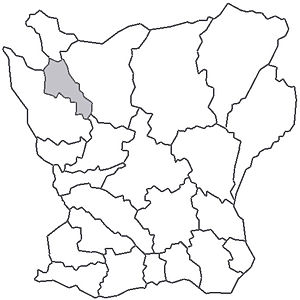
Södra Åsbo herred
Södra Åsbo herreds beliggenhed i Skåne
Södra Åsbo herred var et herred beliggende i Helsingborg len i det nordvestlige Skåne.